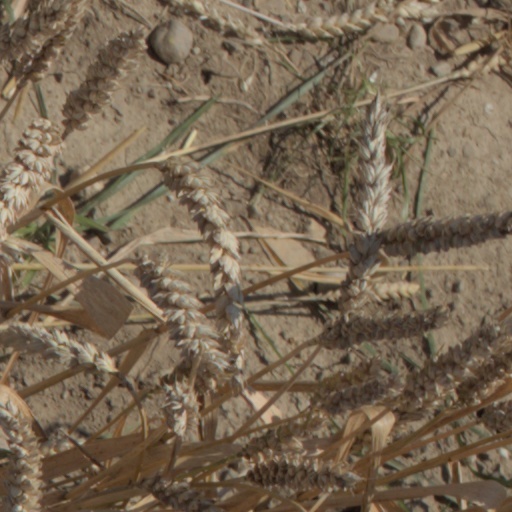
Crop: wheat